List of Alaska state prisons

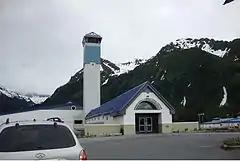
Spring Creek Correctional Center in Seward, Alaska.

The state prison system in Alaska, comprising both pre-trial booking and long-term incarceration for sentenced prisoners, is a unified system run by the Alaska Department of Corrections. Prior to the establishment of the department during the early 1980s, corrections was a division of the Alaska Department of Health and Social Services. That department still operates juvenile correctional facilities through its Division of Juvenile Justice.